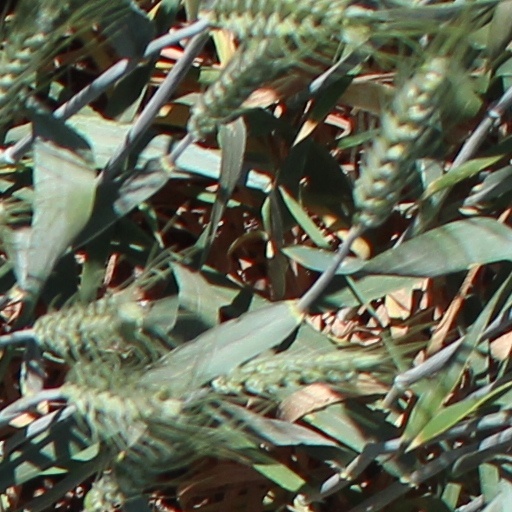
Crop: wheat